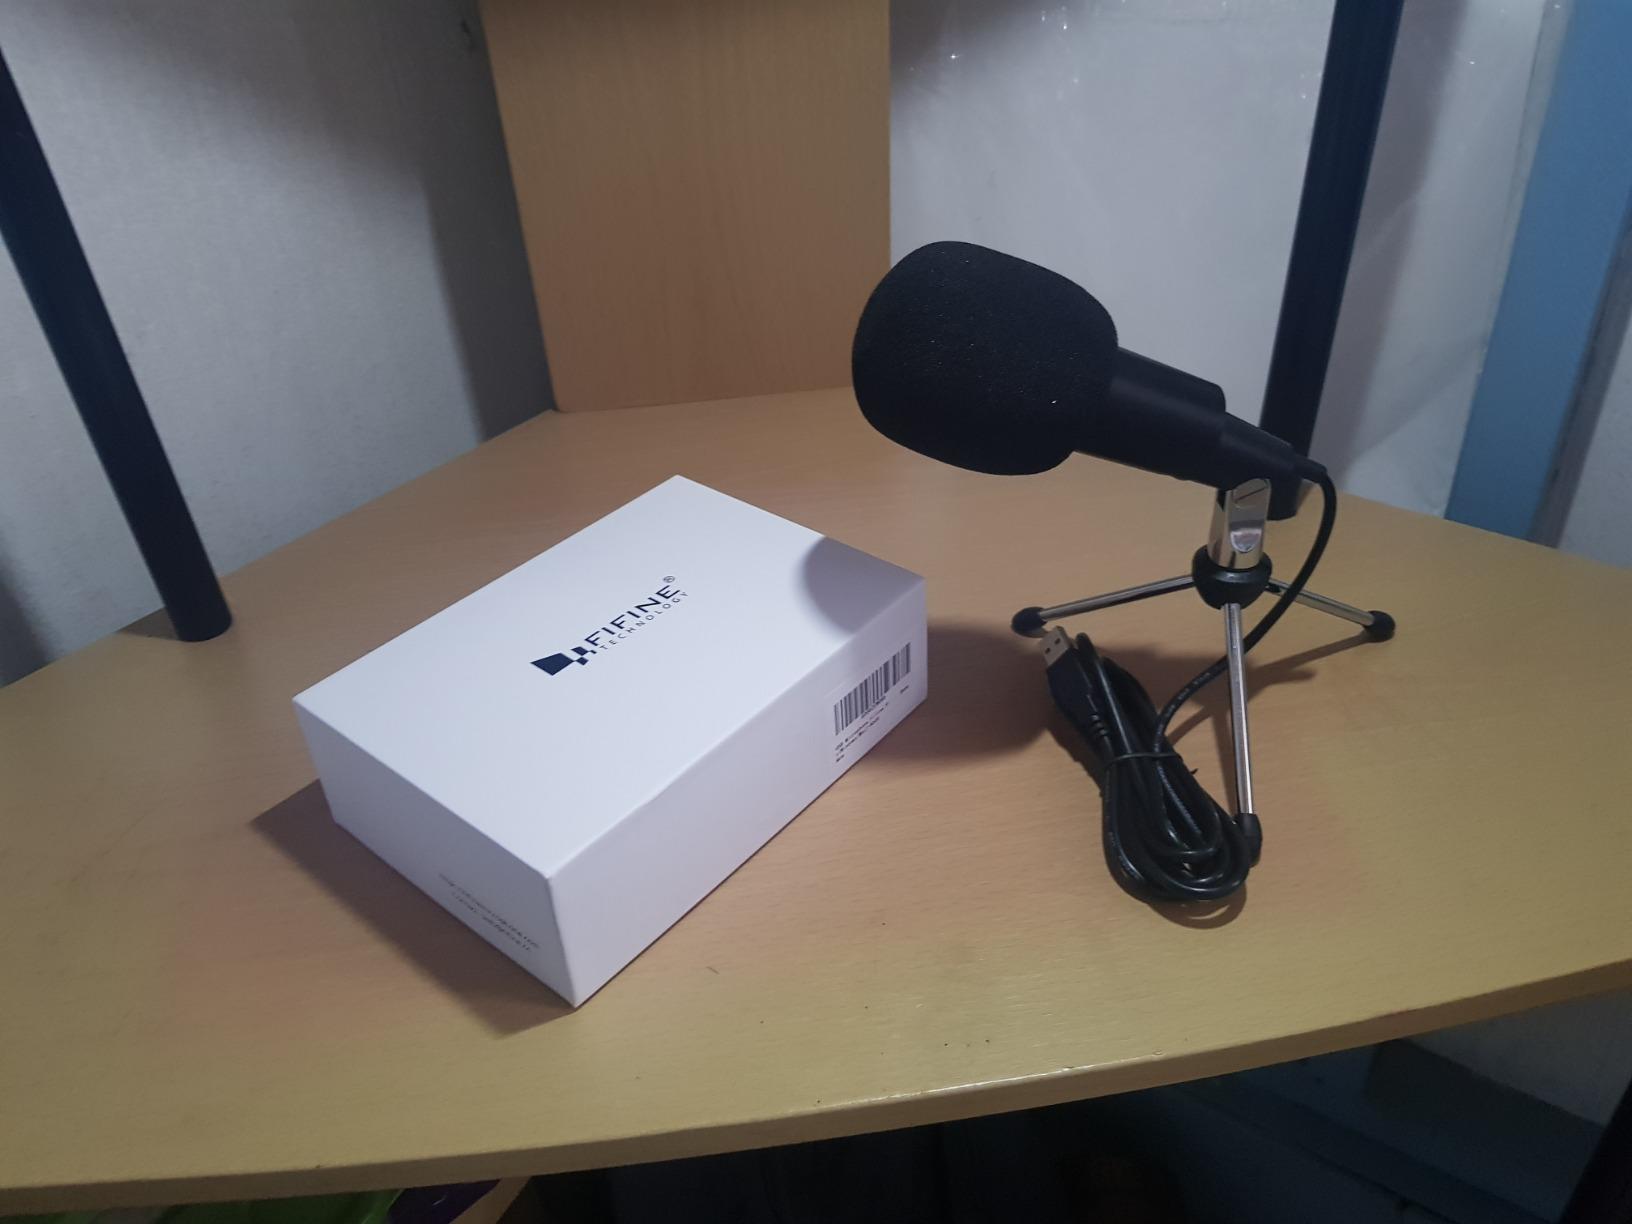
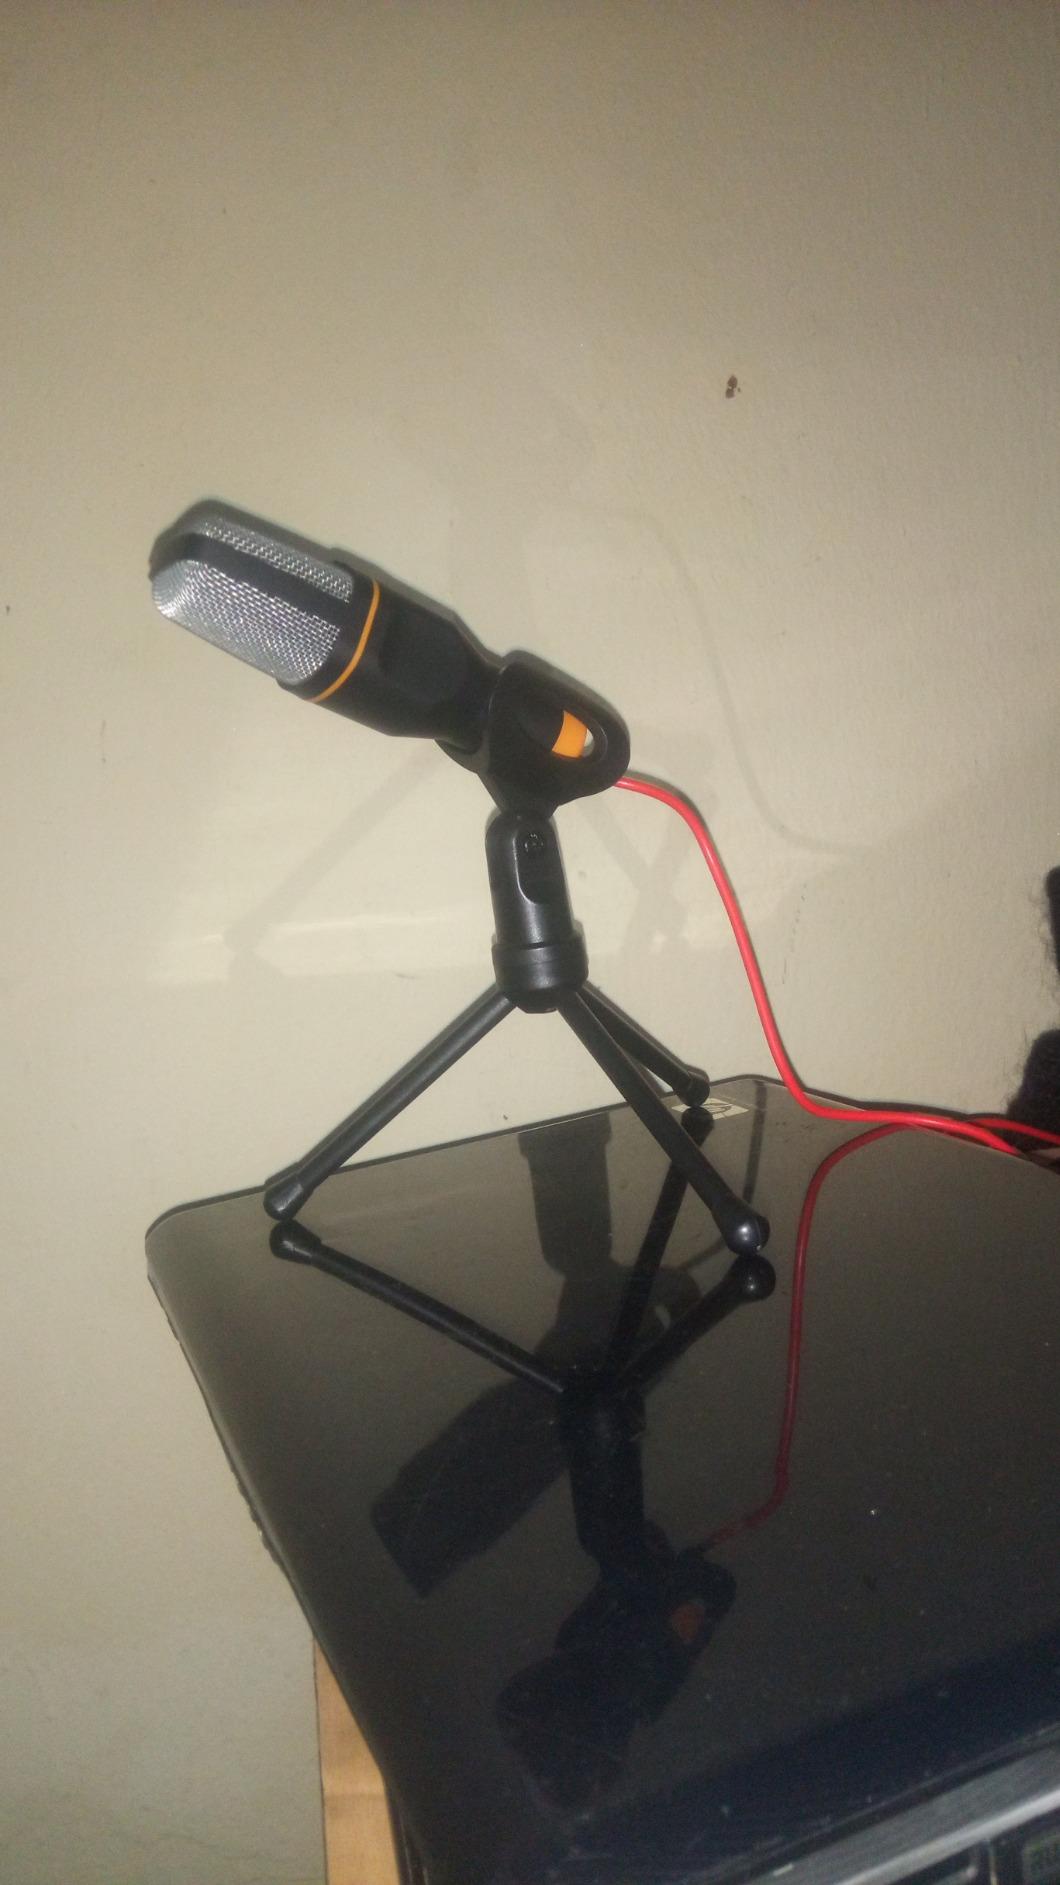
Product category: microphone
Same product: no